Gazi Yaşargil

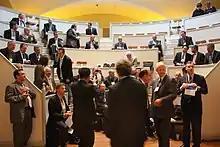
Yaşargil at the Ether Dome

He was born in Lice, Turkey. After attending Ankara Atatürk Lisesi and Ankara University between 1931 and 1943, he went to Germany to study medicine at the Friedrich Schiller University of Jena, Germany. In 1945 he joined the University of Basel where he received a doctorate in 1950. His genius in developing microsurgical techniques for use in cerebrovascular neurosurgery transformed the outcomes of patients with conditions that were previously inoperable. In 1969, Yaşargil became associate professor and in 1973 professor and chairman of the Department of Neurosurgery, University of Zurich succeeding his mentor, Prof. Krayenbuhl. Over the next 20 years, he carried out laboratory work and clinical applications of micro techniques, performing 7500 intracranial operations in Zurich until his retirement in 1993. In 1994, Yaşargil accepted an appointment as Professor of Neurosurgery at the College of Medicine, University of Arkansas for Medical Sciences in Little Rock where he was active in the practice of micro-neurosurgery, research, and teaching.